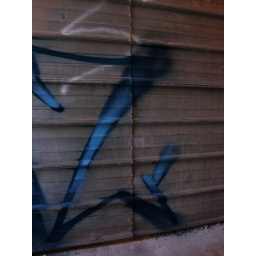
Baez in the BNSF Mill street bridge naperville